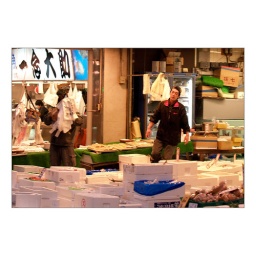
Bustling in fish market